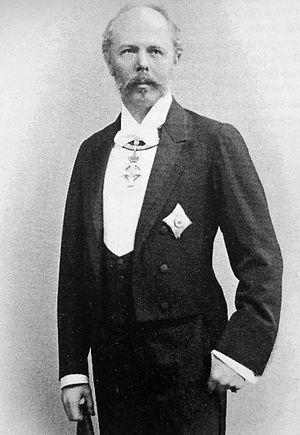
Charles-Louis de Bourbon, prince de Bourbon-Parme et infant d'Espagne, né le 22 décembre 1799 à Madrid et mort le 16 avril 1883 à Nice, est le fils aîné de Louis de Bourbon, prince héritier de Parme, et de l'infante Marie-Louise d'Espagne ; il fut successivement roi d'Étrurie de 1803 à 1807 sous le nom de Charles-Louis, duc de Lucques de 1824 à 1847, duc de Parme sous le nom de Charles-Louis puis de Charles II de décembre 1847 à mars 1849, date de son abdication.
Le duché de Parme et Plaisance était un petit État de la péninsule italienne qui exista entre 1545 et 1802 puis de 1814 à 1859.